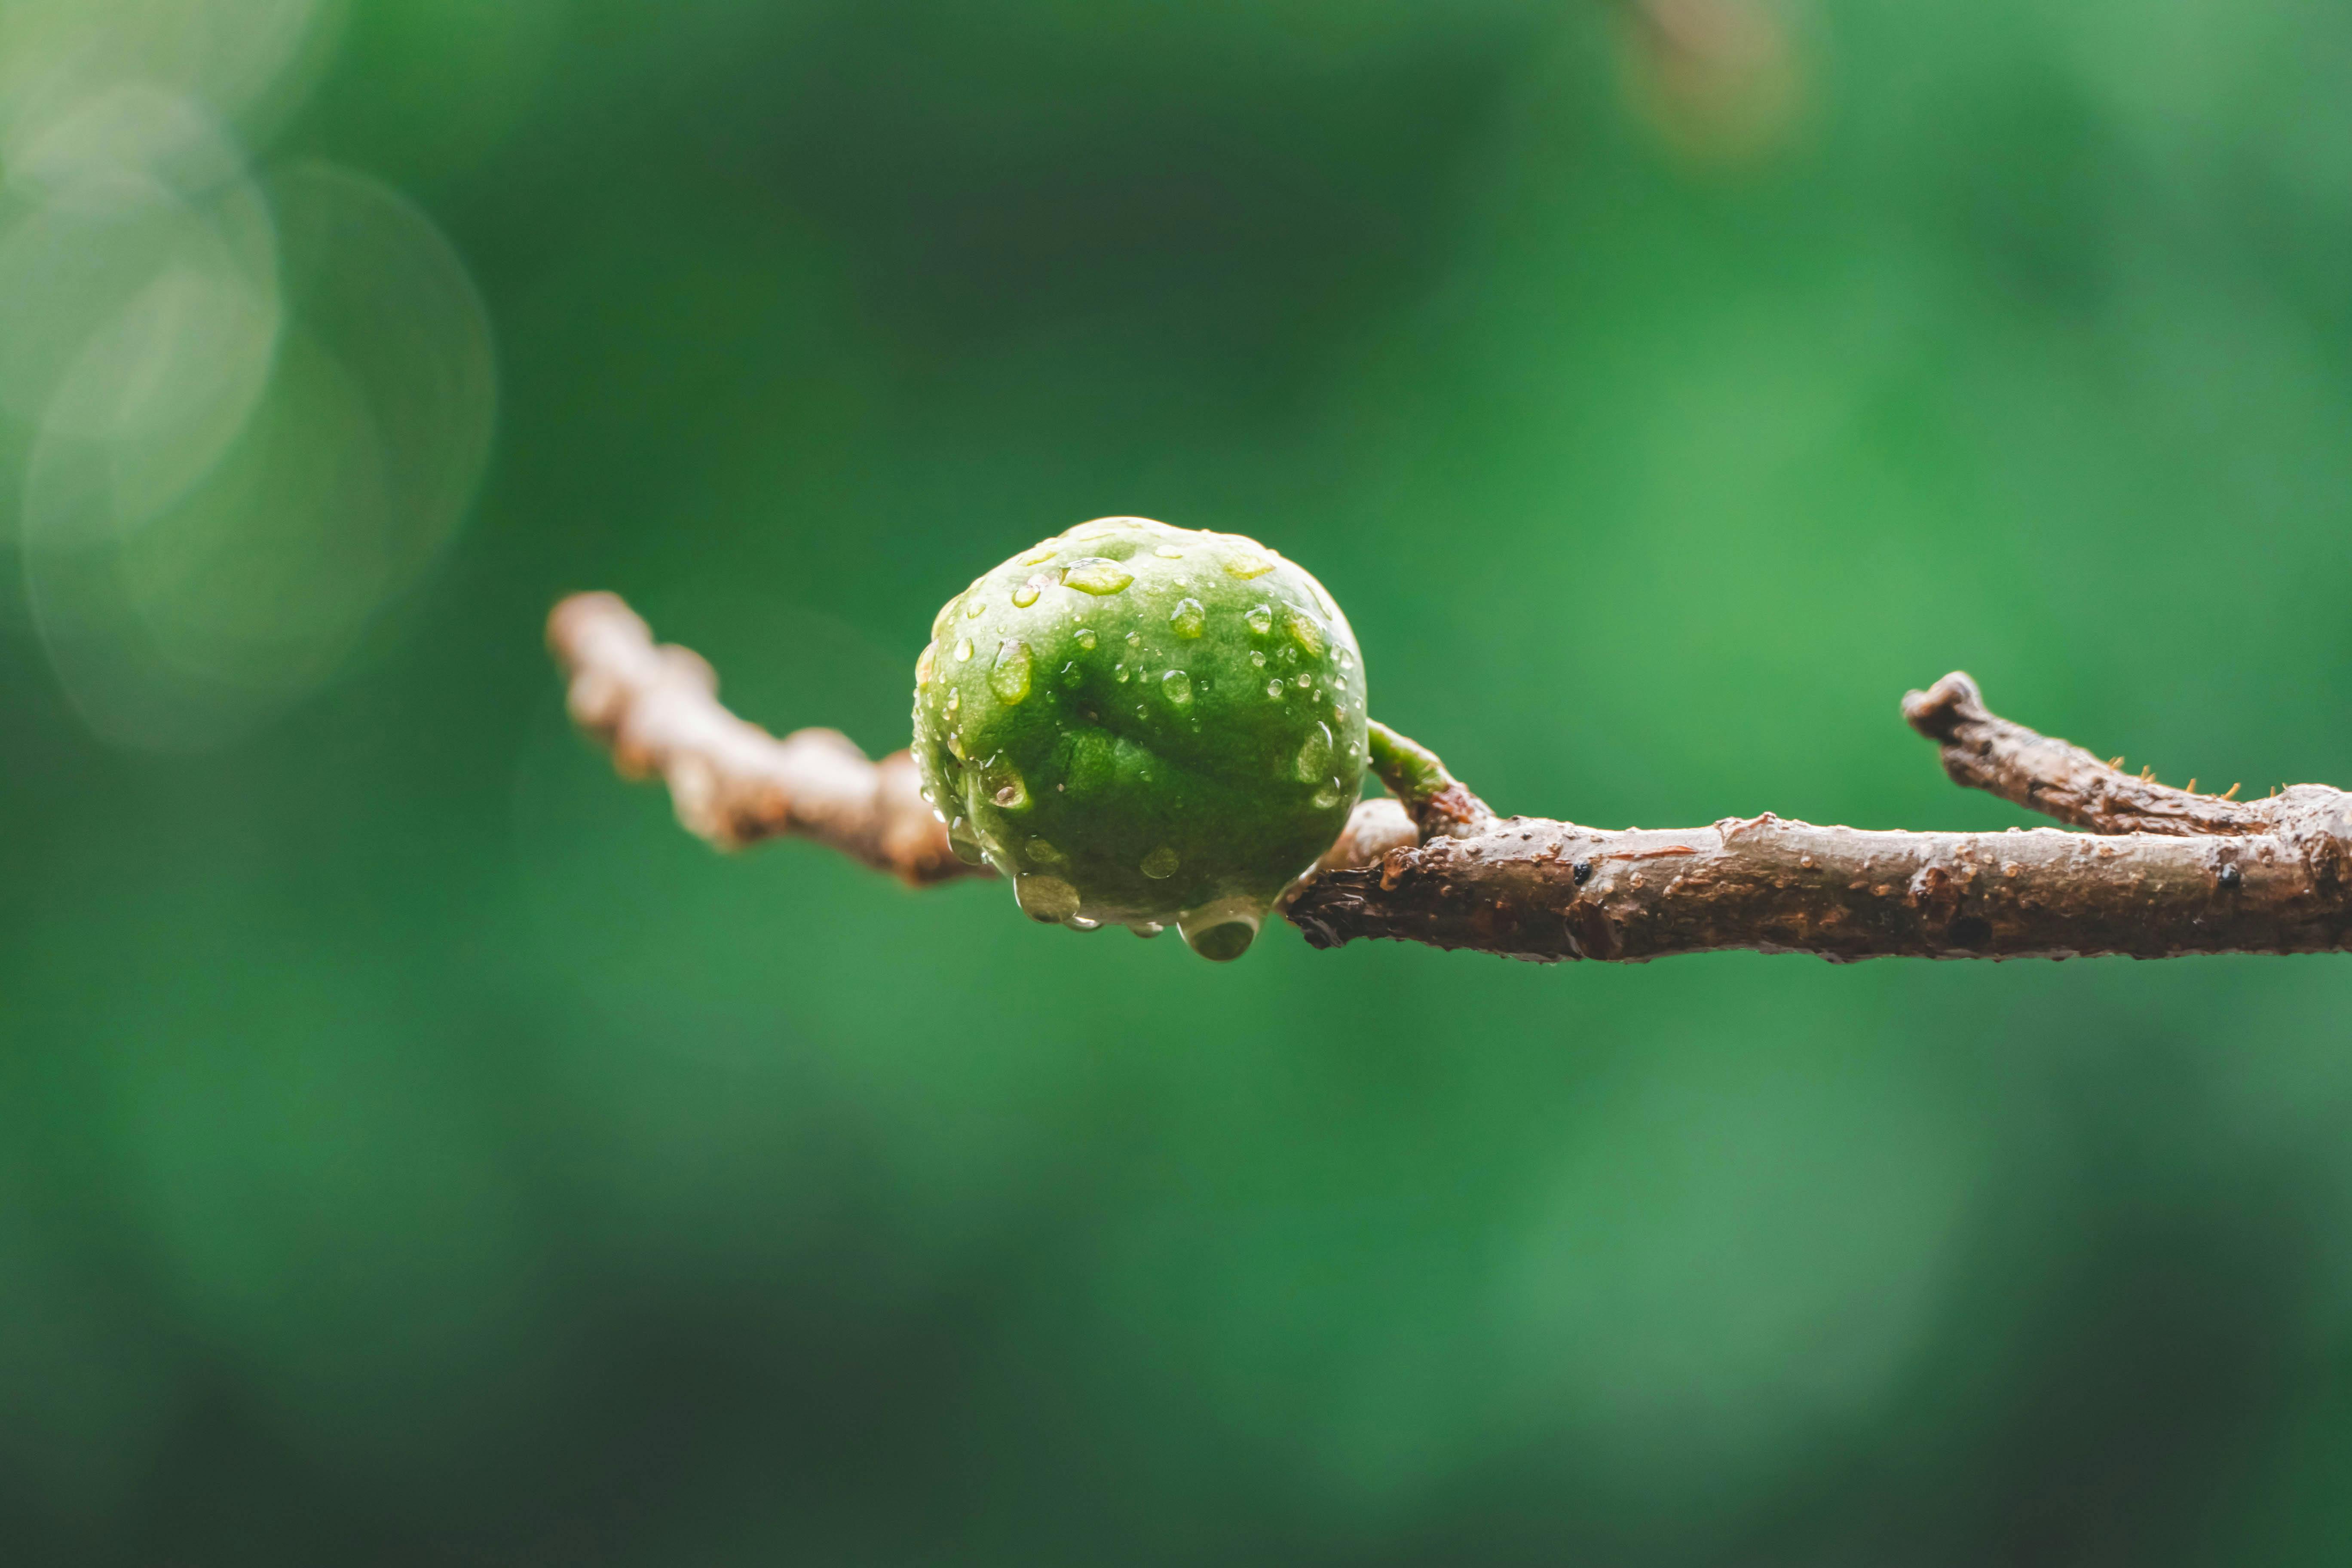
natural, branch, plant, twig, terrestrial plant, wood, tree, flowering plant, macro photography, fruit, fruit tree, bud, plant stem, vascular plant, wildlife, plant pathology, terrestrial animal, balance, grass, art, conifer